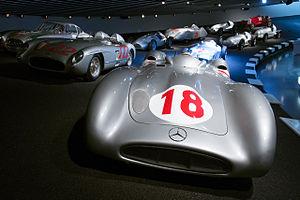
La Mercedes-Benz W196 est la monoplace de Formule 1 avec laquelle Mercedes-Benz fait son retour en Grand Prix après 15 ans d'absence, lors du championnat du monde de Formule 1 1954. Juan Manuel Fangio est champion du monde à son volant en 1954 et en 1955. C'est la dernière Formule 1 construite par Mercedes avant son retour à la compétition en 2010.